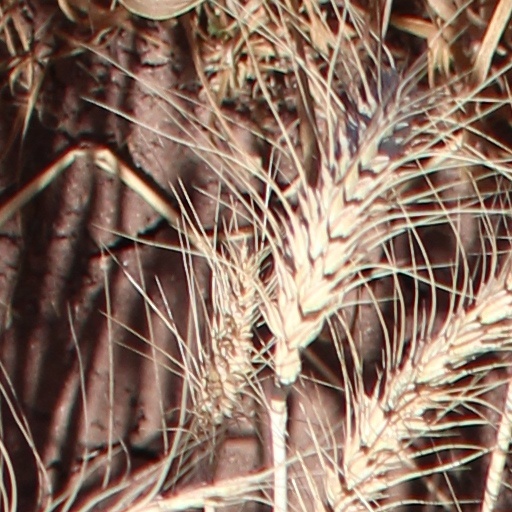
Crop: wheat